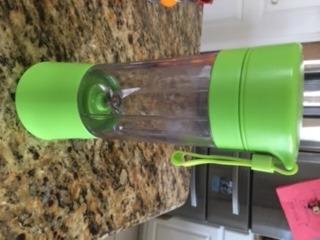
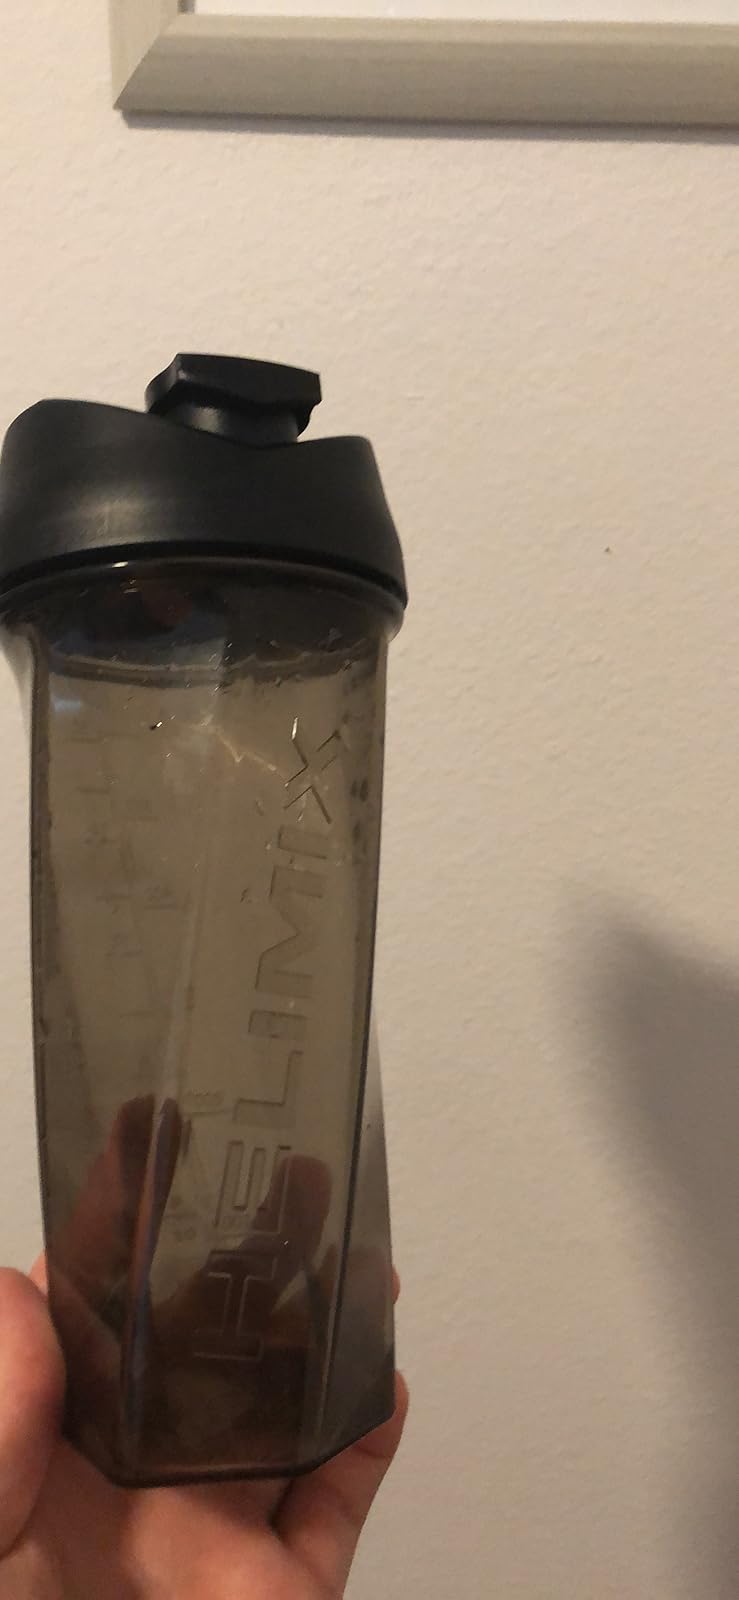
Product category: items_blender
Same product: no